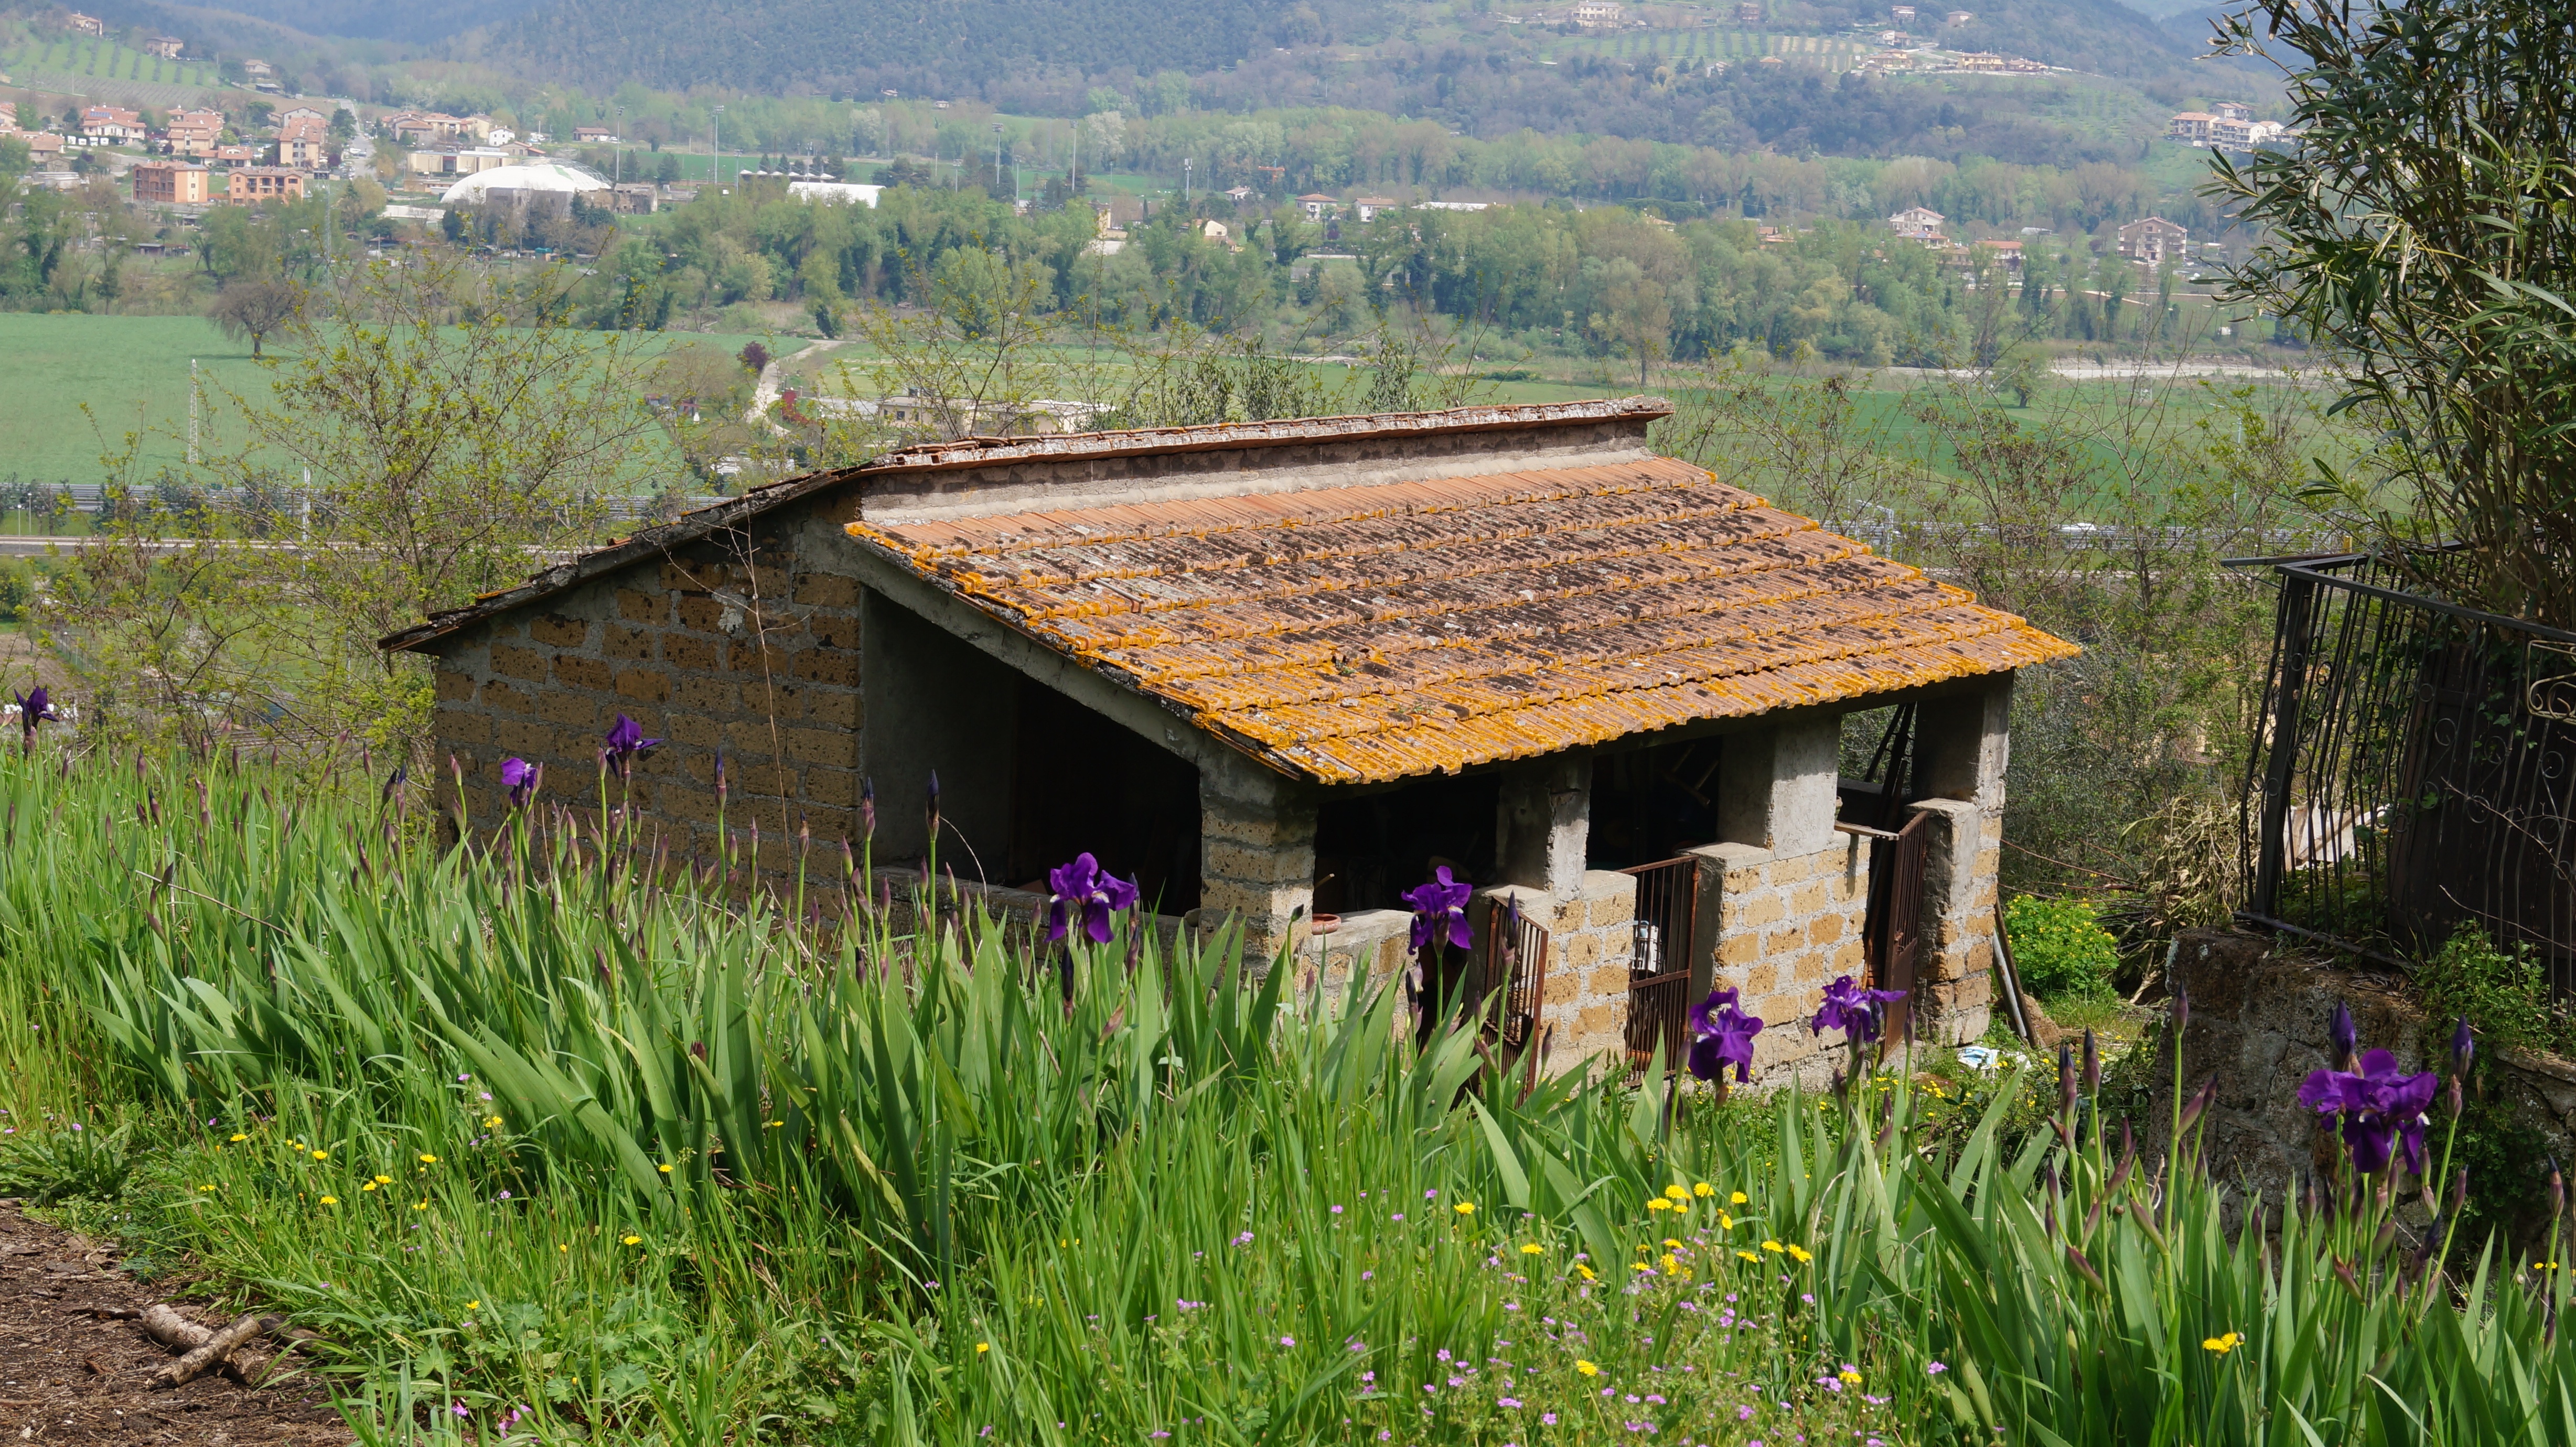
landscape, farm, flower, view, building, hut, village, shack, europe, cottage, scenery, agriculture, old house, sunny, rural area